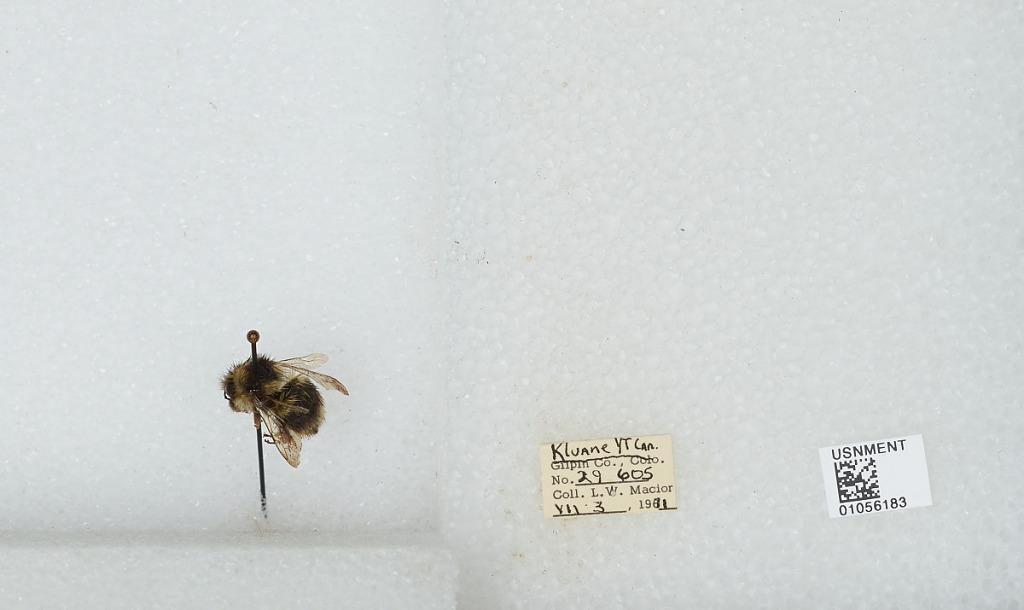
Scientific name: Bombus bifarius nearcticus
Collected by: L. Macior
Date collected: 1971-7-3
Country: Canada
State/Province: Yukon Territory
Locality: Kluane
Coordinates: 60.75, -139.5